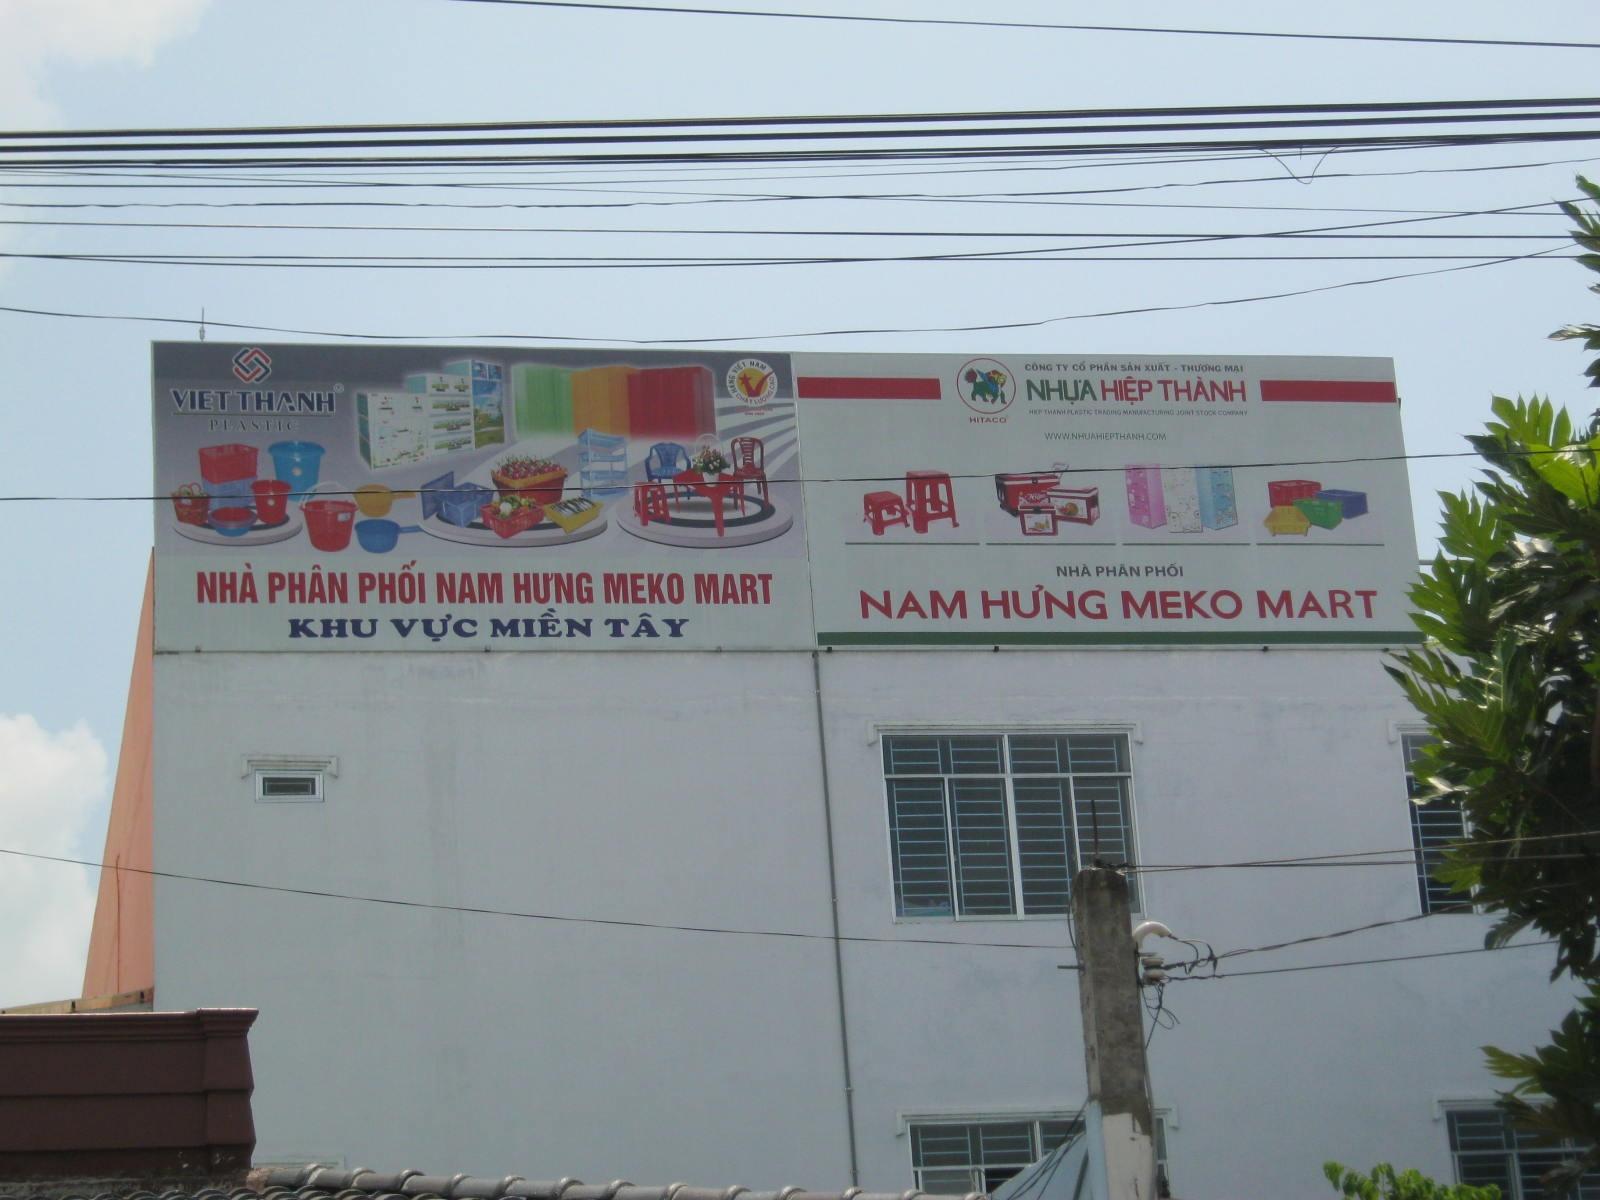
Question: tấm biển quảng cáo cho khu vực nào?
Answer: khu vực miền tây